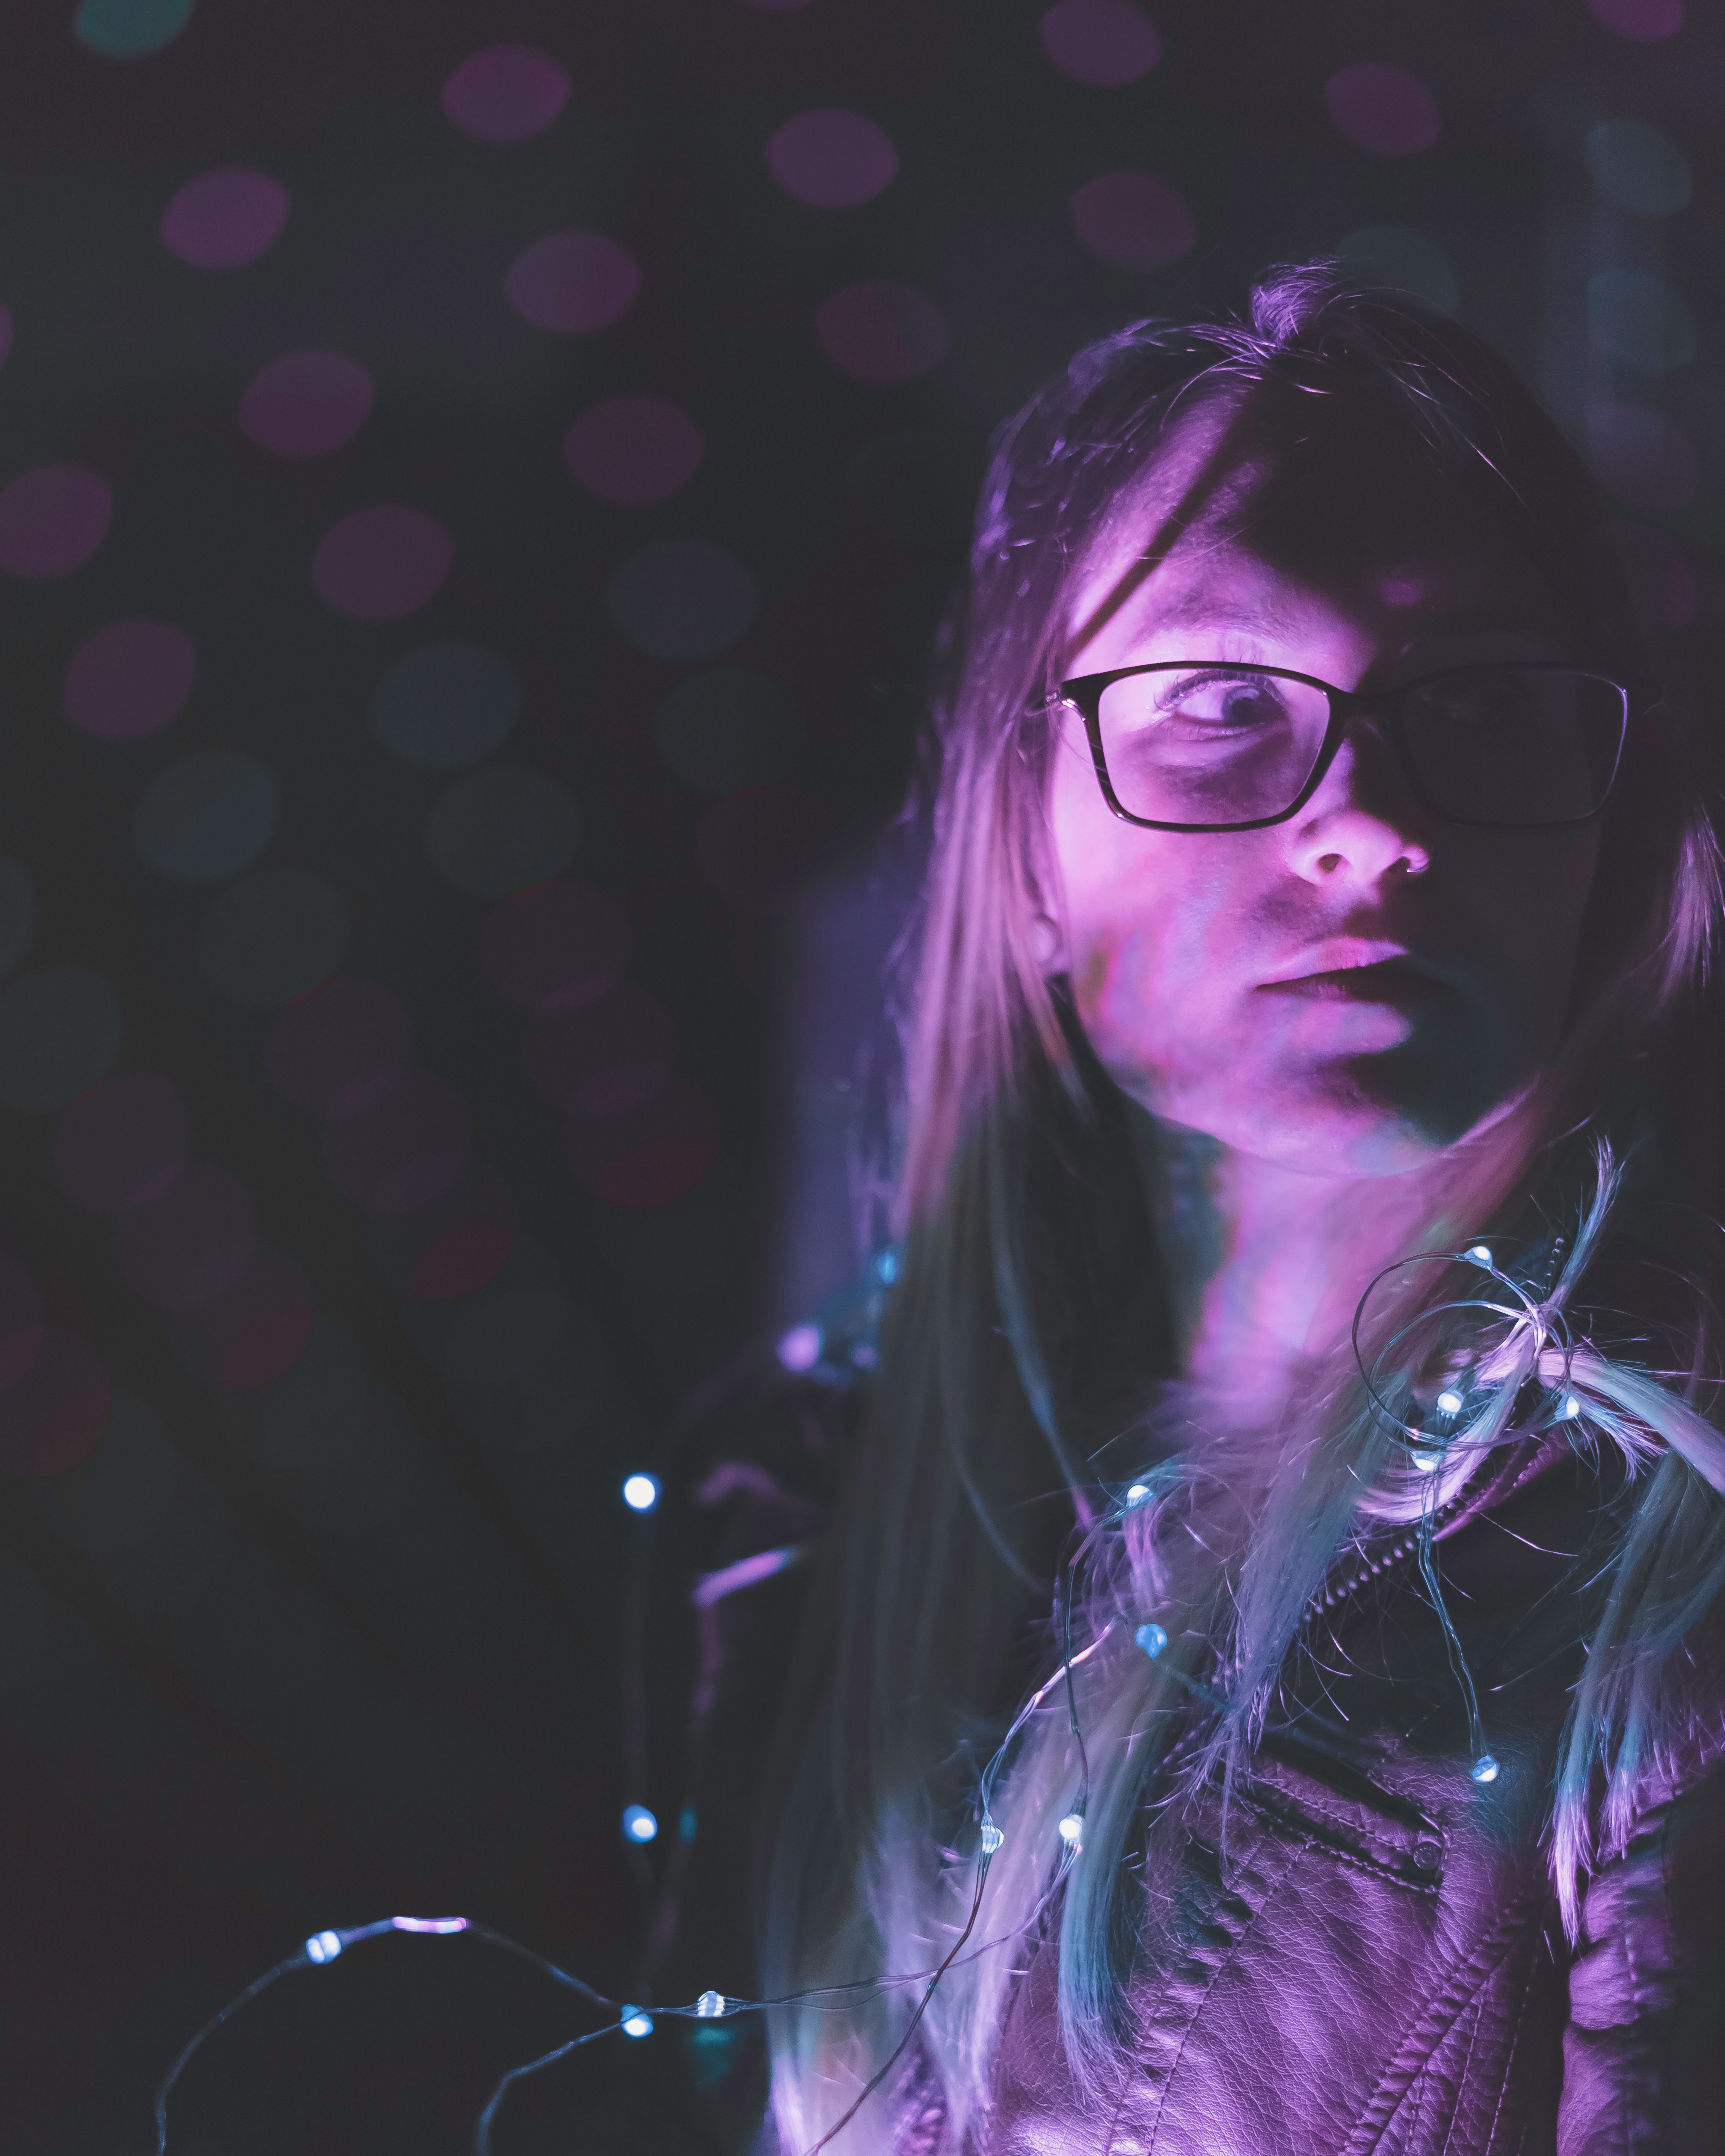
purple, performance, light, violet, pink, singer, singing, music artist, performing arts, musician, lip, music, concert, pop music, event, eyewear, magenta, glasses, darkness, photography, stage, artist, plant, microphone, musical ensemble, space, night, music venue, flower